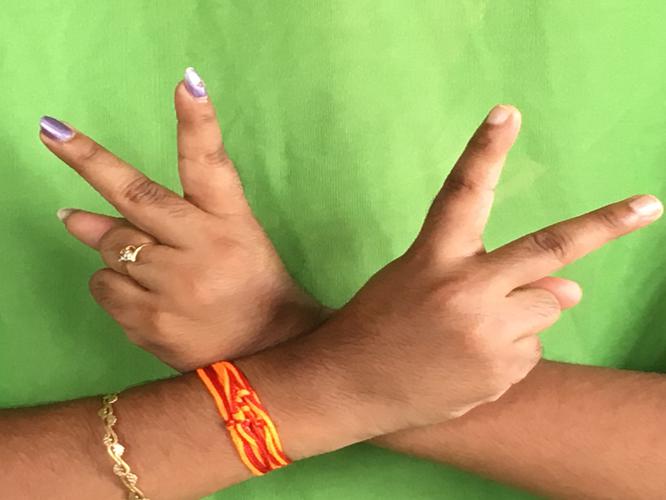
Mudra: Kartariswastika
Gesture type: double_hand